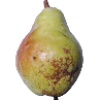
Label: Pear Williams 1